University of King's College

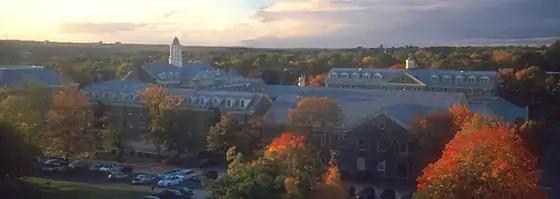
University of King's College in Autumn with Castine Way along the foreground

On February 5, 1920, a fire consumed many of the university’s buildings. Although the cause of the blaze is still unknown, legend states it was caused by students playing with matches in a dormitory. Due to frozen fire hydrants at the time of the event, the blaze could not be put out and a majority of the 28-hectare campus burned to the ground.